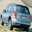
Label: automobile